Tallai, Queensland

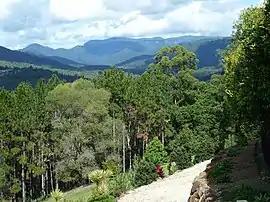
Looking south from Grandview Road, Tallai, 2013

Tallai is a suburb in the City of Gold Coast, Queensland, Australia. In the , Tallai had a population of 4,465 people.